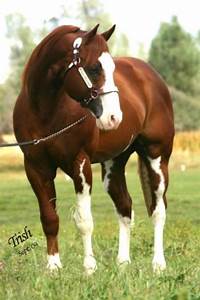
Label: horse